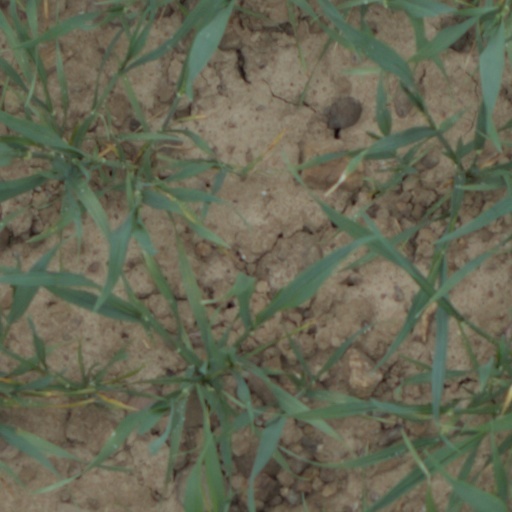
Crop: wheat